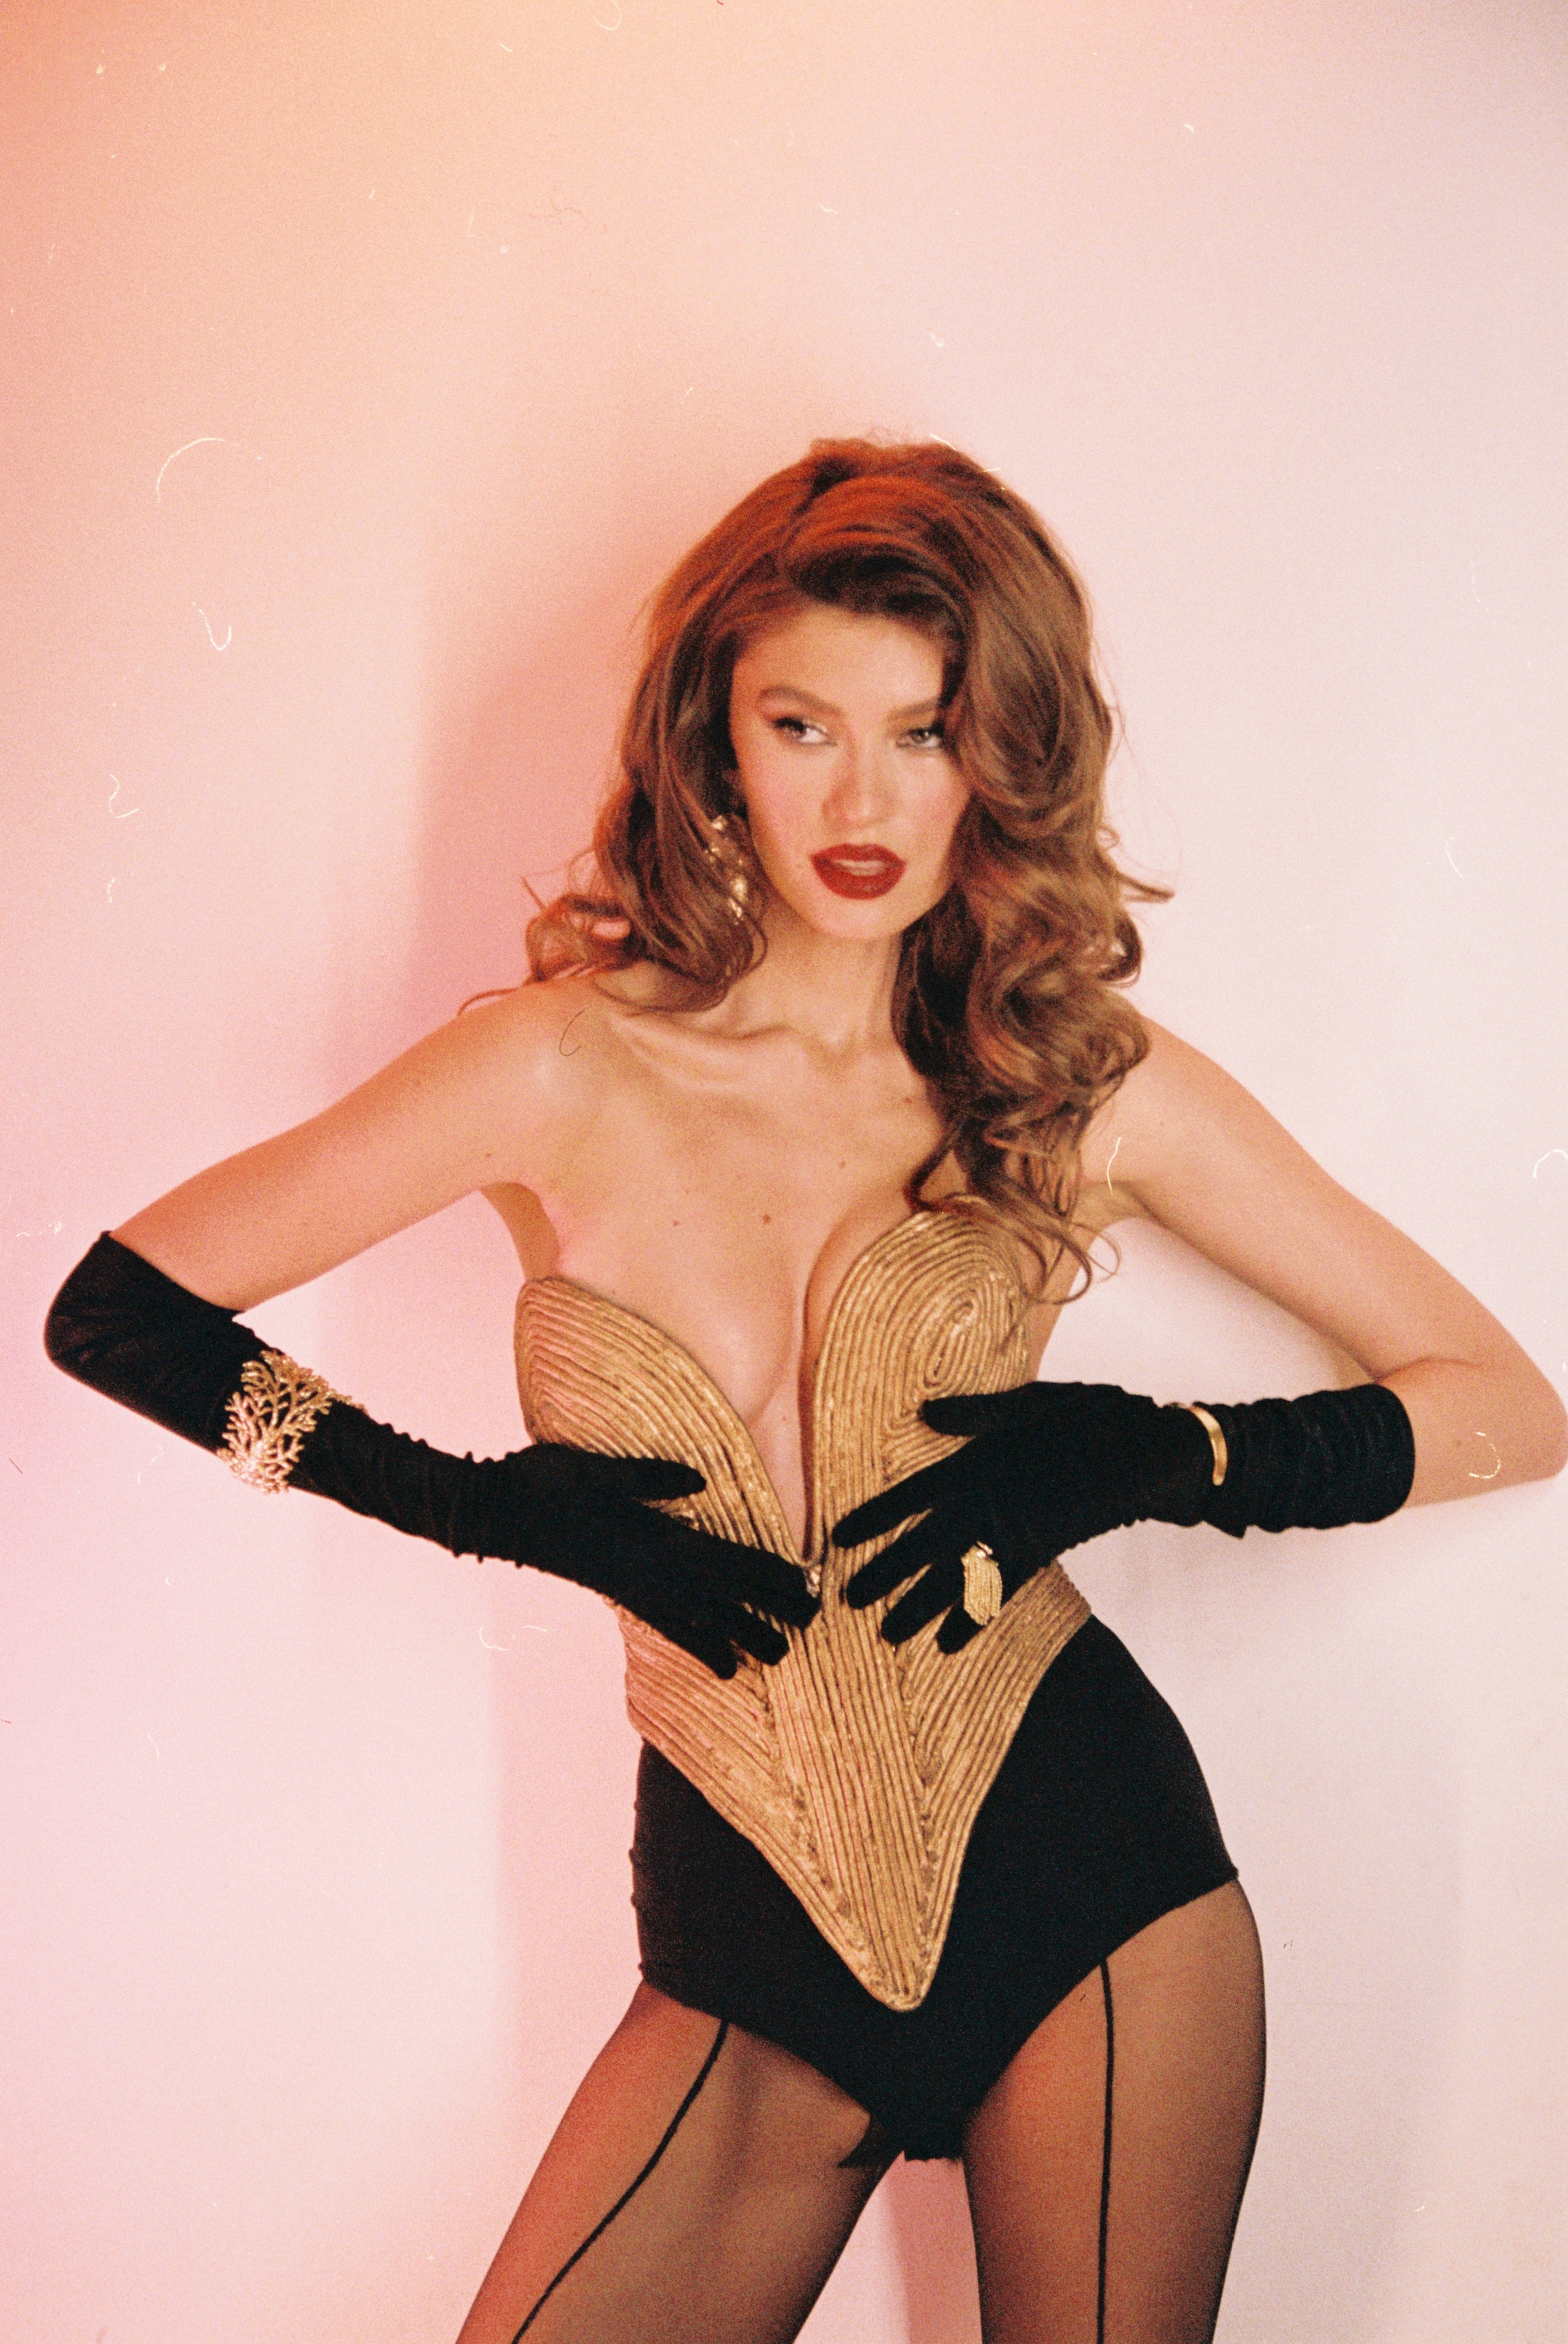
woman, leg, lingerie top, waist, undergarment, lingerie, thigh, swimwear, chest, fetish model, fashion design, abdomen, trunk, long hair, beauty, spandex, fashion model, human leg, one piece swimsuit, blond, fictional character, underpants, brown hair, fashion accessory, knee, art model, navel, latex, corset, embellishment, jewellery, superhero, agent provocateur, leotard, stocking, costume, personal protective equipment, photo shoot